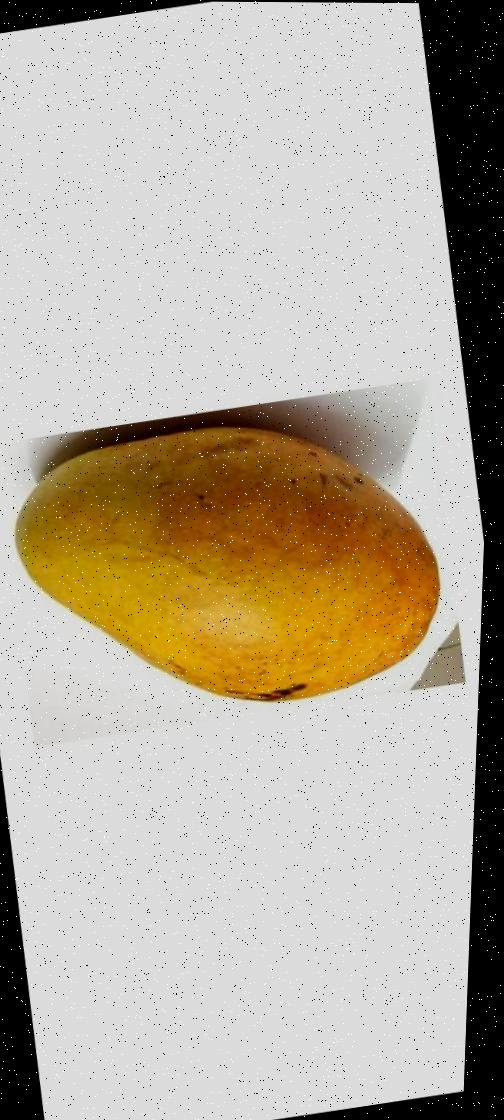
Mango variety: Bari-11